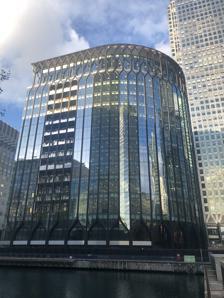
Building: 30 South Colonnade
Country: United Kingdom
Year built: 1991
Commercial building in London YY London The building after refurbishment. Former names Thomson Reuters Building Alternative names 30 South Colonnade General information Status Completed Type Office Location Canary Wharf London , E14 England 51°30′15″N 0°1′13″W / 51.50417°N 0.02028°W / 51.50417; -0.02028 Completed 1991 Height 62m Technical details Floor count 14 Floor area 414,812 sq ft (39,000 m 2 ) 30 South Colonnade, also now known as YY London , is a commercial building in Canary Wharf, London. The building was originally designed by Kohn Pedersen Fox and completed in 1991. It was purchased in 2019 by joint venture between Oaktree Capital Management (majority stakeholder) and Quadrant. An extensive refurbishment was completed in 2023 by architects Buckley Gray Yeoman, which included three additional floors bringing its total size to 415,000 sqft. The refurbished building stands at 75.5 m (248 ft) tall, with a total of 17 floors – a ground floor, upper ground floor, mezzanine level and 14 upper floors including a rooftop terrace. The building design focuses on sustainability and wellness with extensive on floor terraces, BREEAM Outstanding and WELL Platinum ESG certificates and an all-electric strategy. It has been designed to be net zero in operation. YY London primarily provides office space, although following the building’s refurbishment there are also restaurants, communal spaces for events, and food and beverage units at ground floor level. Owners In 2019, the building was purchased by a joint venture between Oaktree Capital Management (majority stakeholder) and Quadrant Estates . The building had previously been sold by Canary Wharf Group for £200m to German fund manager KanAm Grund in December 2005. History & Tenants Prior to the 2023 refurbishment, 30 South Colonnade, now YY London, was Thomson Reuters Corporation's European headquarters. It was one of the first buildings to be built on the Canary Wharf estate and known as a landmark Canary Wharf building because of its distinctive curved frontage and location opposite the Jubilee Line Underground station. As part of Reuters' relocation, Perkins + Will carried out extensive refurbishment of the building, including installing a 100 metre long ticker around the building to display news and stock prices that became a well known feature at Canary Wharf. Prior to this, the building was occupied by London Underground . In 2019 Quadrant Estates and funds managed by Oaktree Capital Management secured planning permission for the redesign of the building. At the time, Tower Hamlets council, the local authority for Canary Wharf said the proposed development would ‘improve the existing office space’ and ‘result in a more environmentally appropriate building’. Design & Refurbishment Building name The name YY London was given to the building because of the Y-shaped cladding used on the building’s façade in the most recent refurbishment. Energy efficiency and wellness Today’s refurbished building design focuses on sustainability and wellness with extensive on floor terraces, BREEAM Outstanding and WELL Platinum ESG certificates and an all-electric strategy. In refurbishment the aim was to reduce overall energy demand of the building by 62% by improving energy efficiency, with new external glazing improving the thermal performance of the building and contributing to this significantly. Retention of existing building Much of the building’s existing structure, fabrics and piled foundations were reused in the most recent refurbishment to avoid demolition. This is estimated to have saved 10,620 tonnes of C02e. The original building was essentially built on stilts and sits over water. Two storeys from the former 62m tall building were removed above the 11th floor slab, while keeping the existing floor slab intact. All electric The refurbished building is powered electrically with building services including photovoltaic panels on the roof, and an air source heat pump providing free heating and redirecting waste heat to other parts of the building. New Façade As part of the refurbishment, the building’s façade was replaced with a glazed façade to meet modern requirements. In developing a new façade, the positioning of existing structural grids limited options. To overcome this, each corner was treated individually to work around the existing column grid. This enabled the creation of a façade that looks like a new building, but was the reworking of an existing one. Atrium & terraces During the recent refurbishment a triple height reception was introduced. The building’s core was shifted and the existing multistorey central atrium was filled to make space to deepen the floor plate and produce additional net internal area. This provided the option to introduce more natural light into the building, and also allowed outdoor terraces on every floor to be introduced. Recyclable materials Products and materials have been specified that can be recycled at the end of their lives. 30 South Colonnade in 2012 before the refurbishment. The building under refurbishment in October 2021. References